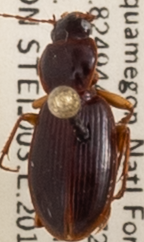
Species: Synuchus impunctatus
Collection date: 2019-07-09
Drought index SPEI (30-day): -0.32
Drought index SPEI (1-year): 1.69
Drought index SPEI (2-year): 0.9